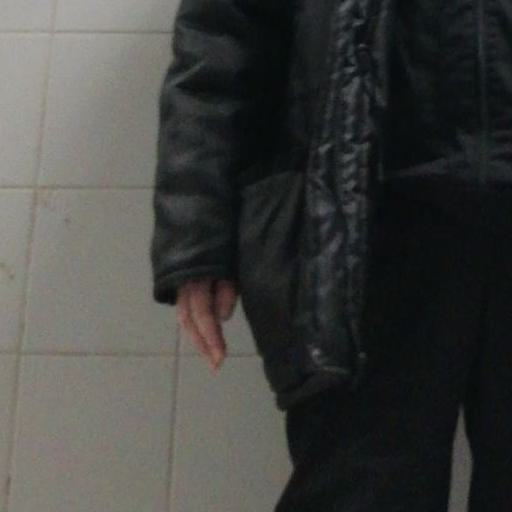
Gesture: no_gesture